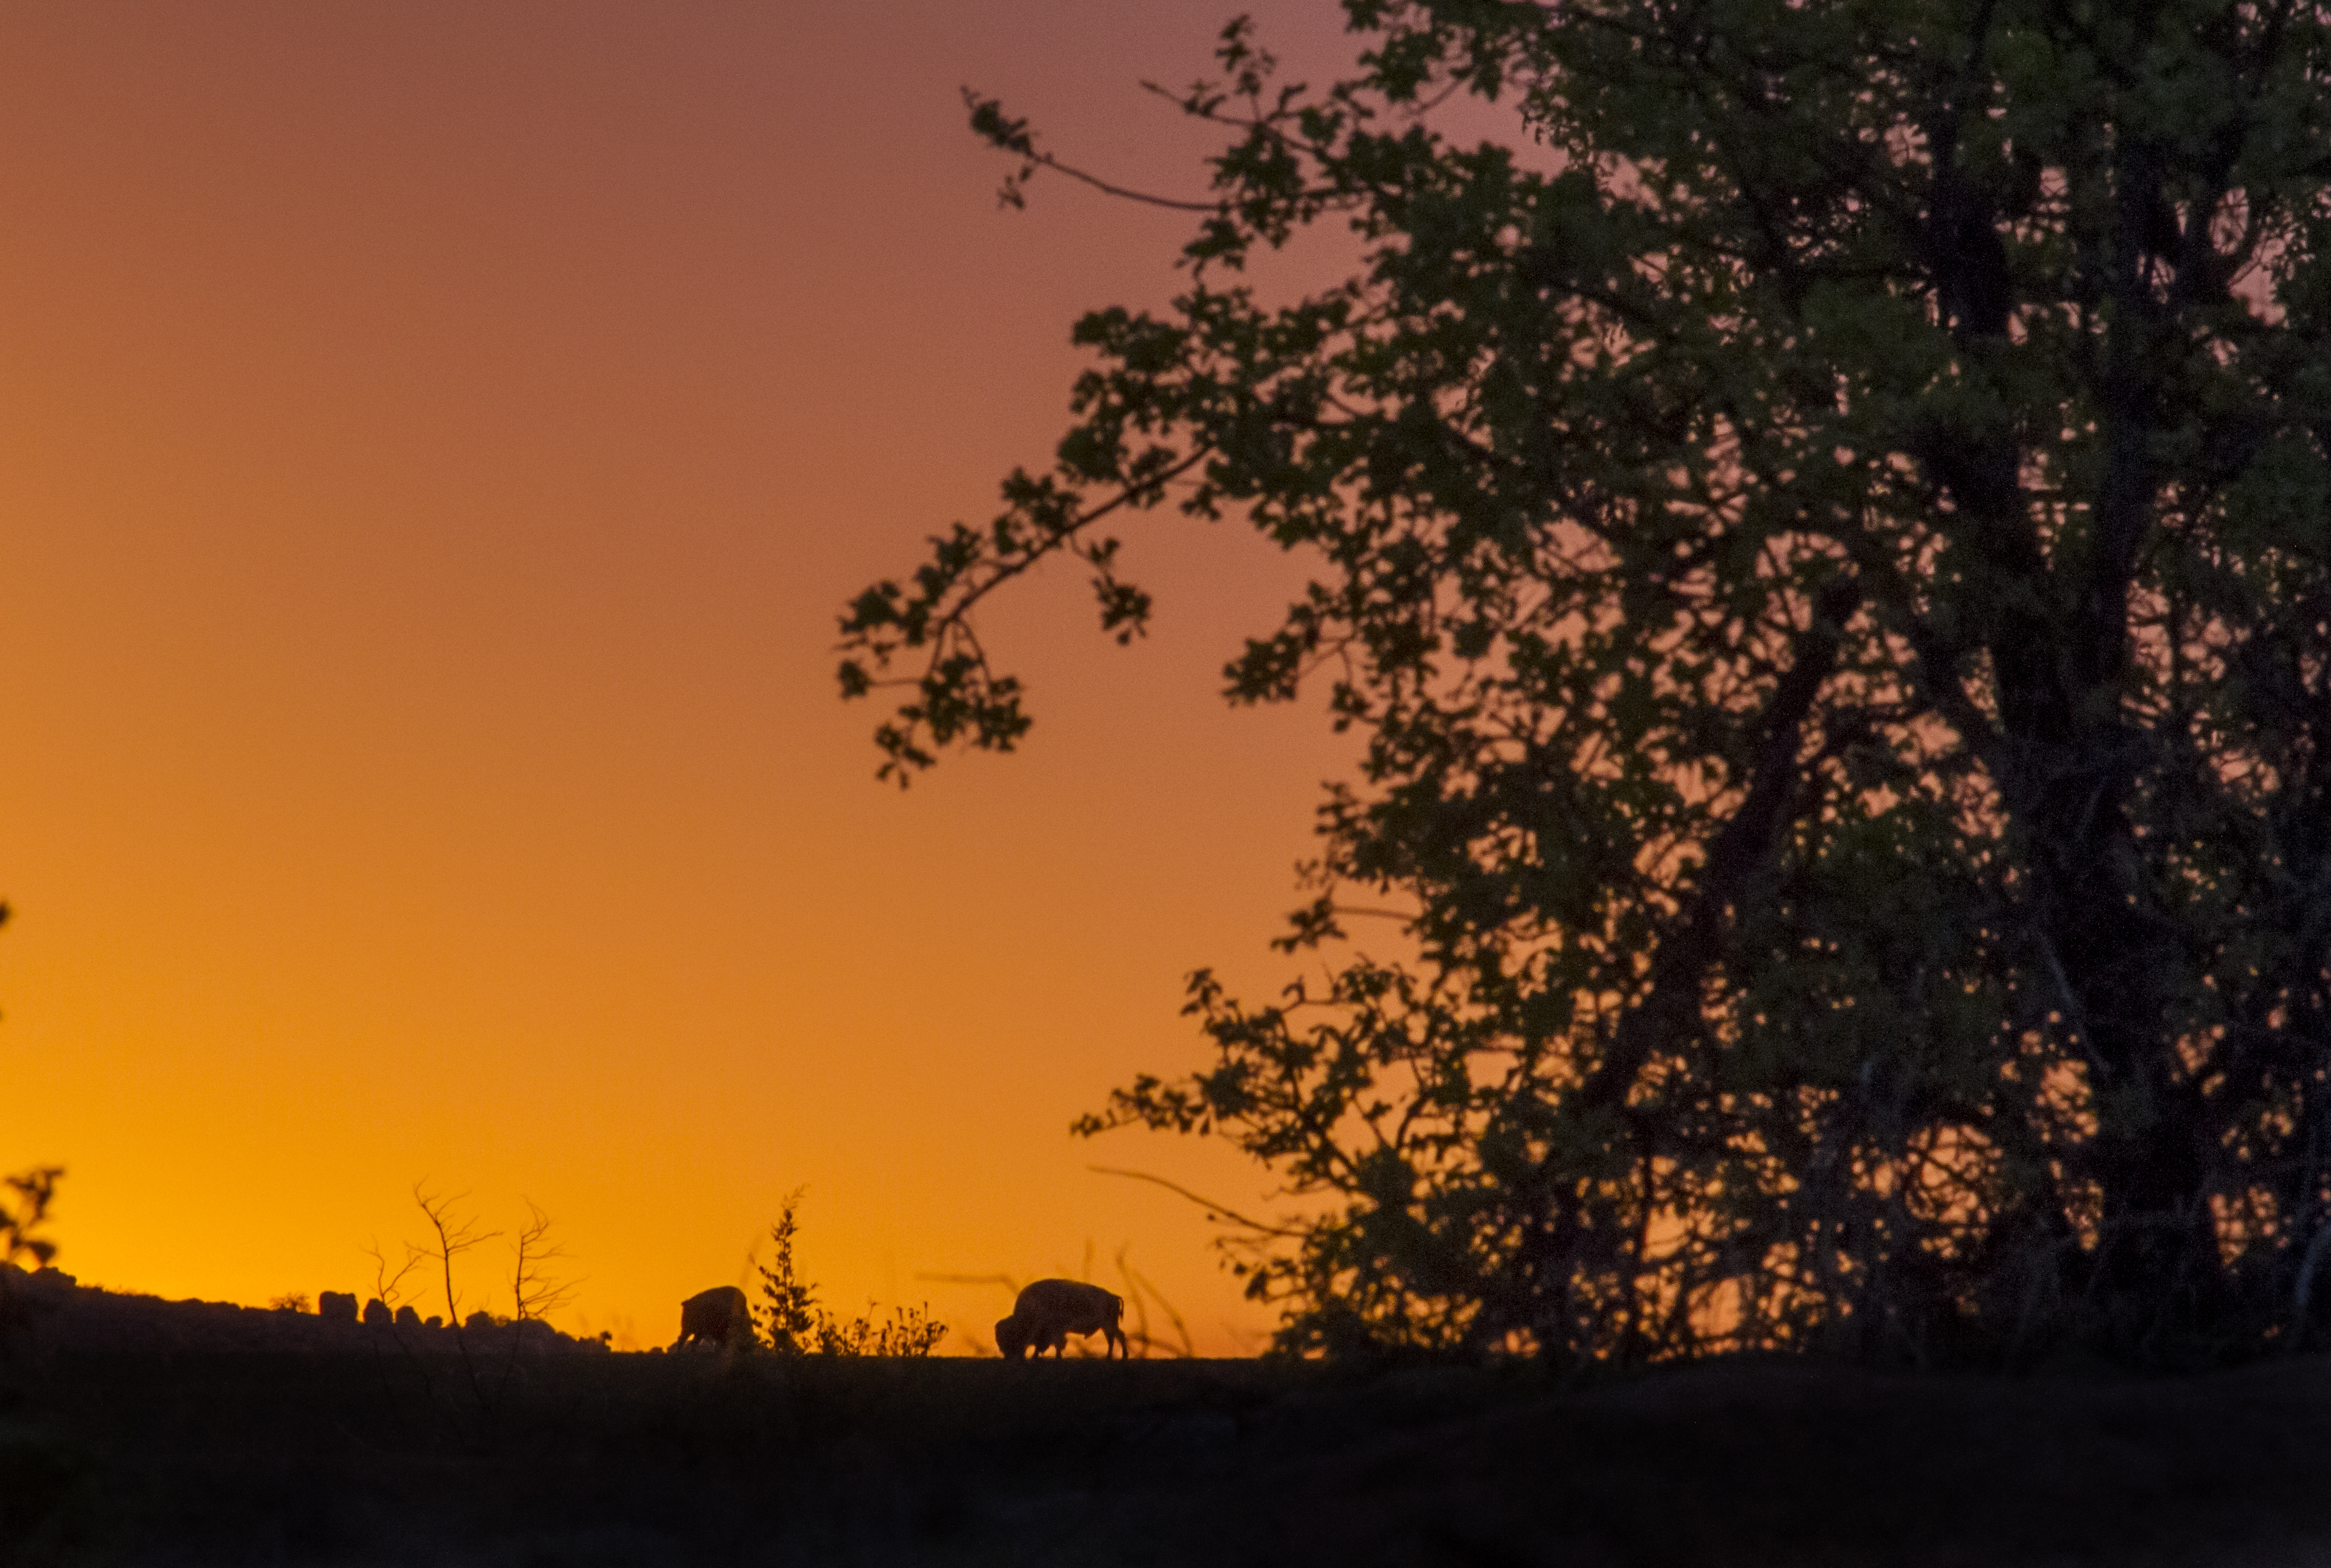
tree, nature, branch, sky, sun, sunrise, sunset, sunlight, morning, flower, dawn, dusk, evening, autumn, bison, oklahoma, buffalo, larrysmith, wichitamountains, afterglow, sinrise, atmospheric phenomenon, red sky at morning